Kundanika Kapadia

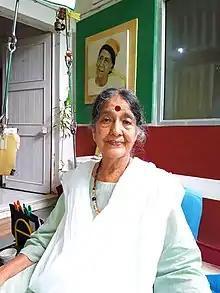
Kapadia at Nandigram Ashram, July 2018

Kundanika Kapadia (11 January 1927 – 30 April 2020) was an Indian novelist, story writer and essayist from Gujarat.